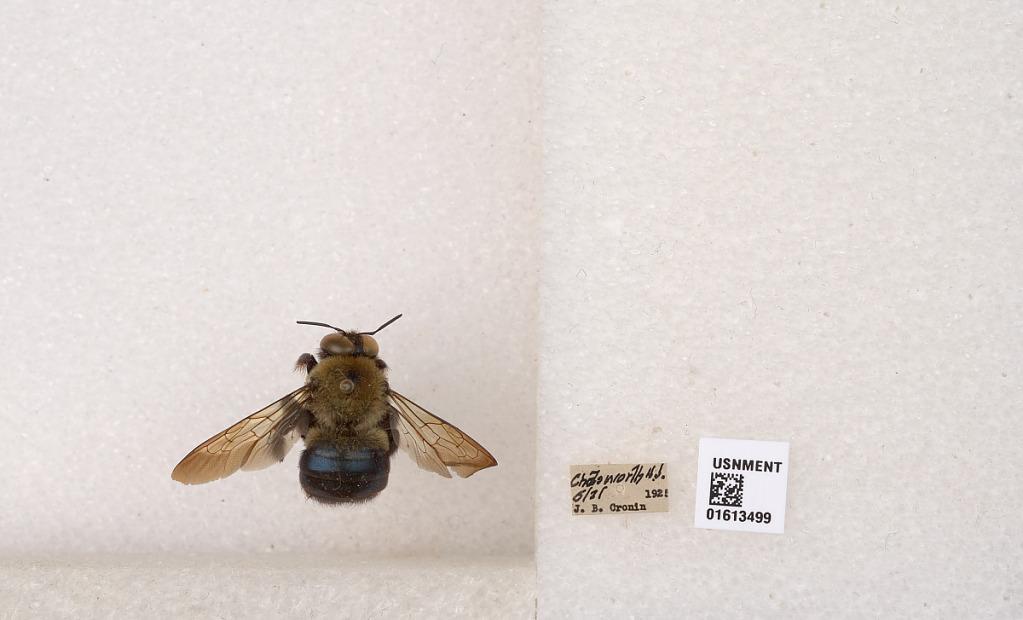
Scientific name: Xylocopa (Xylocopoides) virginica virginica (Linnaeus)
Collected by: J. Cronin
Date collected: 1925-5-21
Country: United States
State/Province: New Jersey
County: Burlington
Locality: Chatsworth
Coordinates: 39.8175, -74.535